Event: Nepal Earthquake
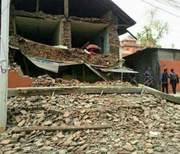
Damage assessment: damage